PLDT

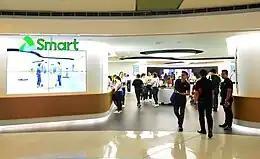
A store of PLDT's flagship wireless brand Smart Communications in SM Megamall, Mandaluyong.

PLDT operates its wireless cellular services through its brands, namely Smart and TNT